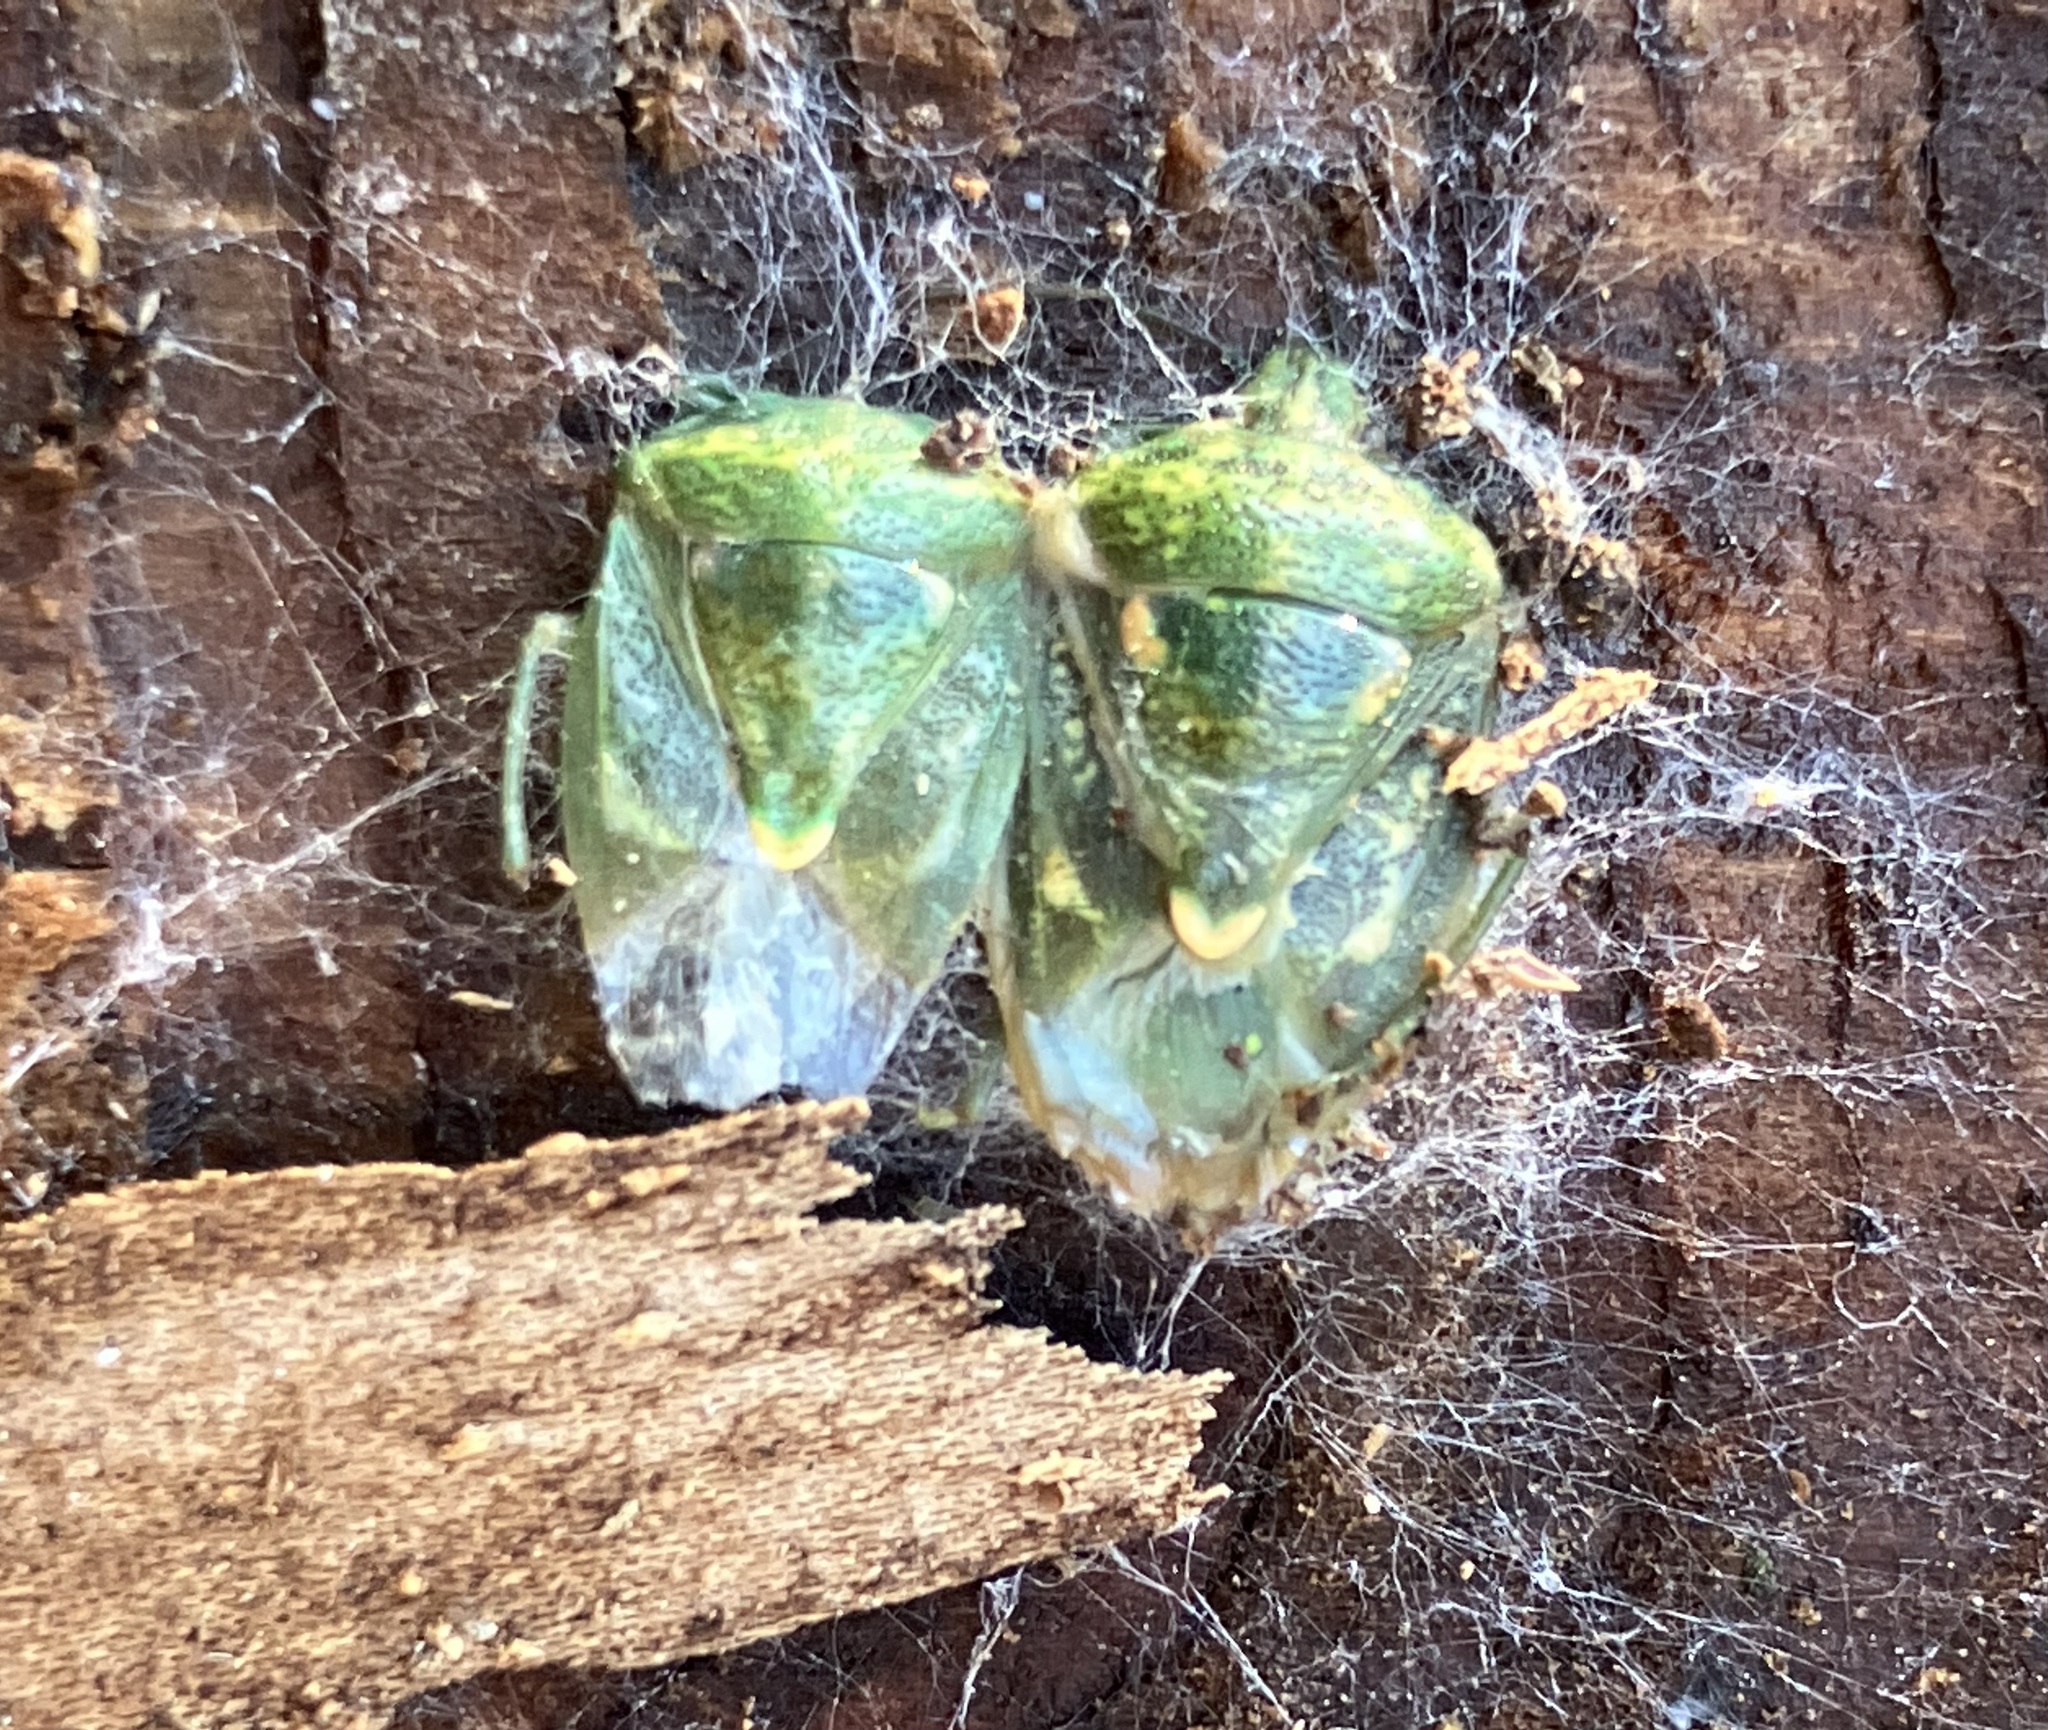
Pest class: stink_bug